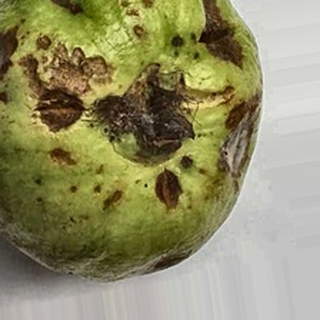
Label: guava_anthracnose